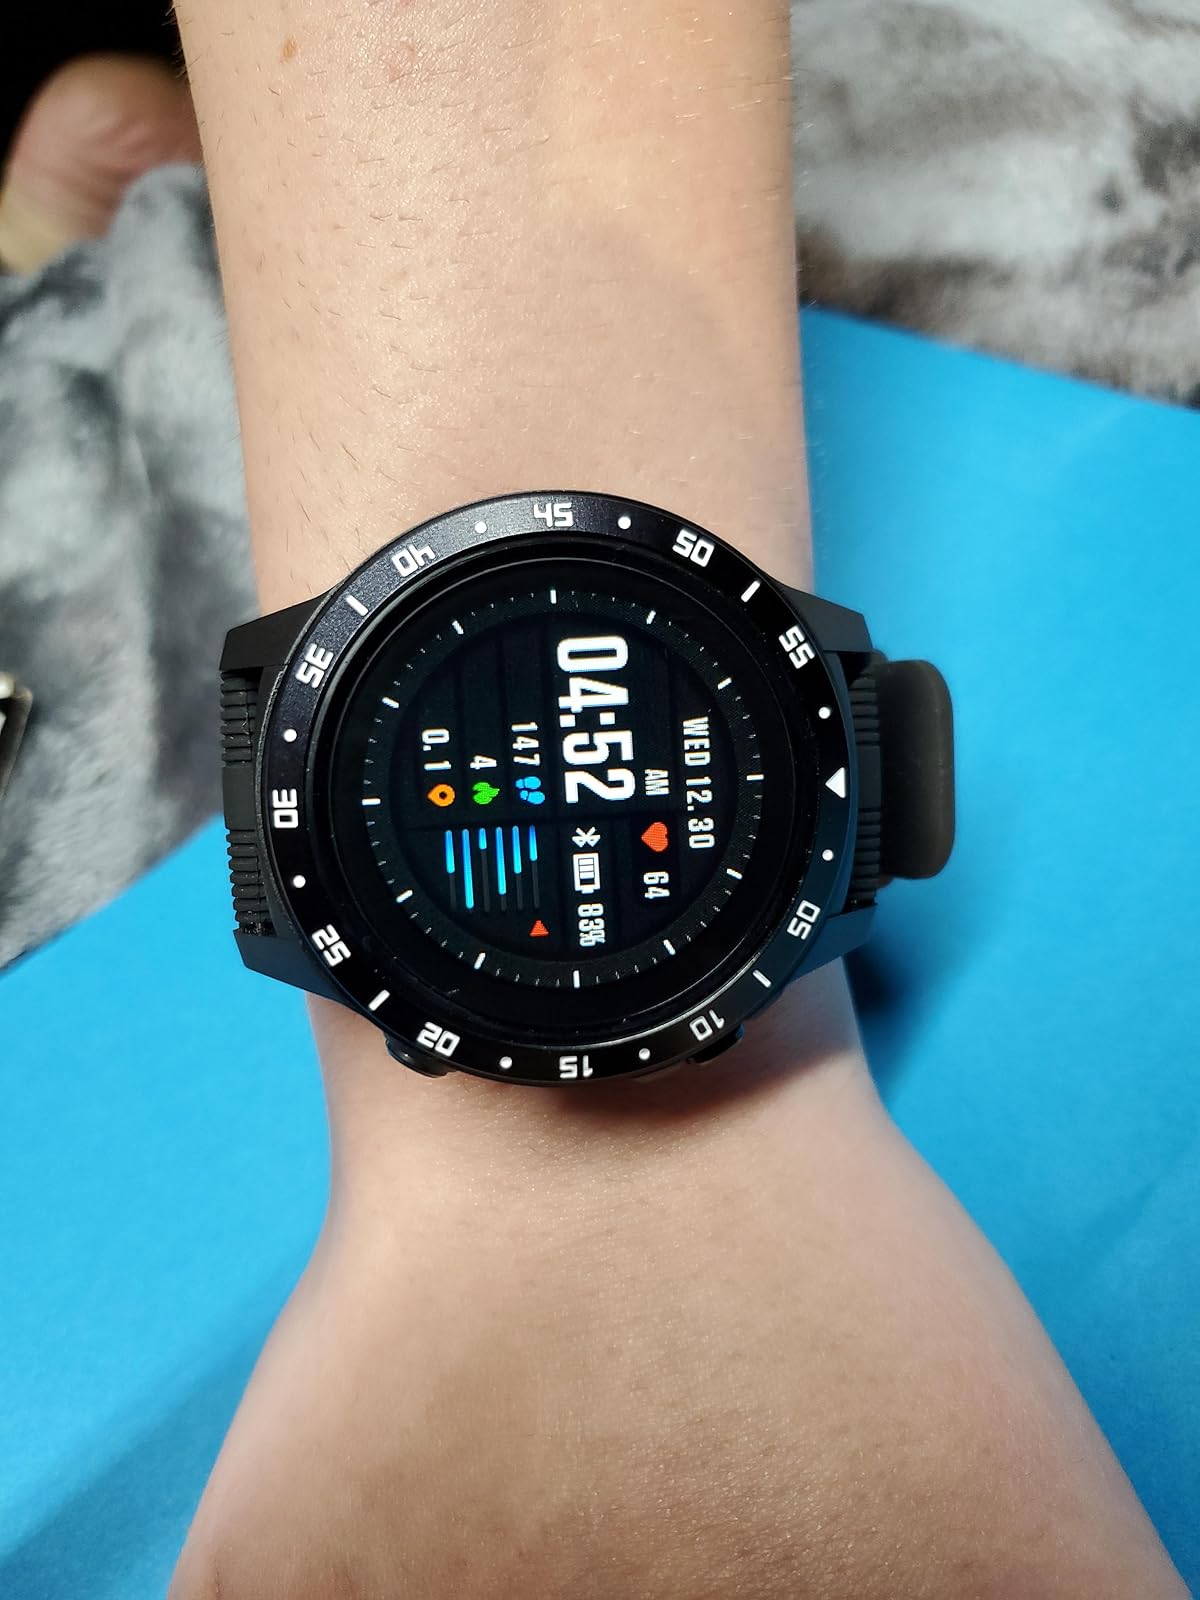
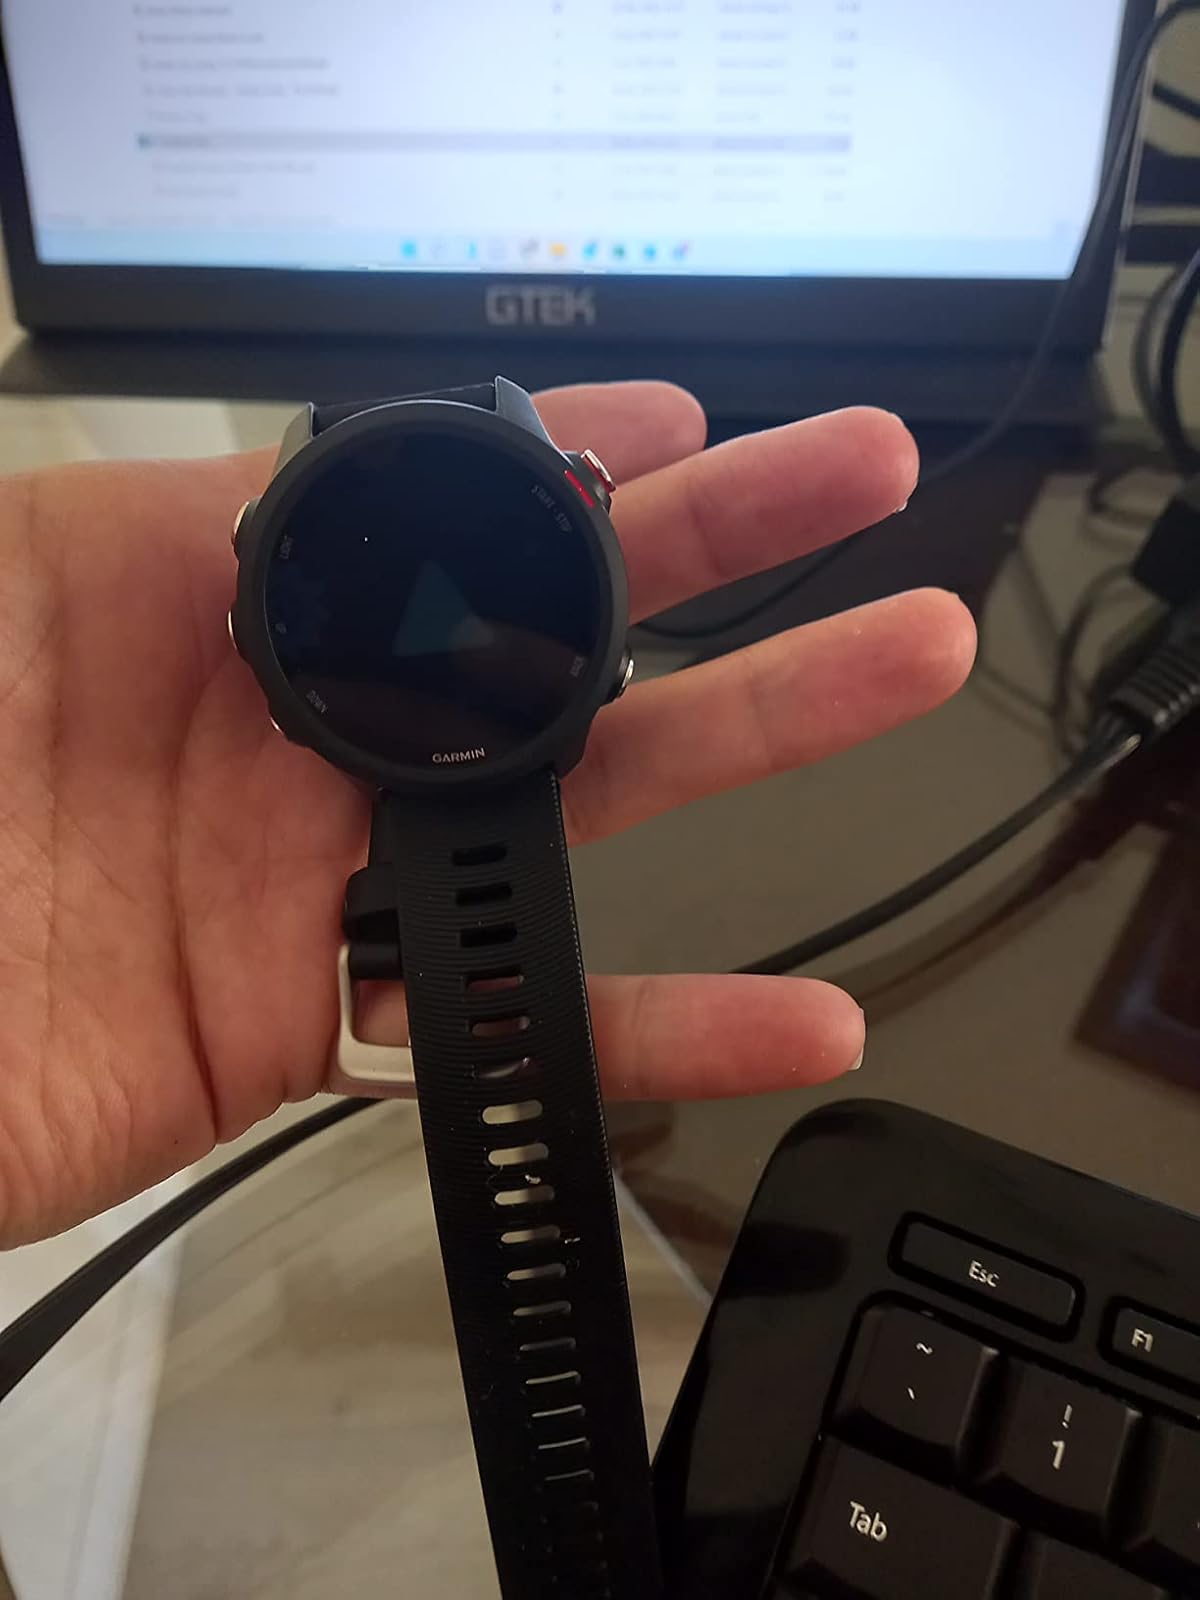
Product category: smartwatch
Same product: no